Hermitage of San Bartolomeo in Legio

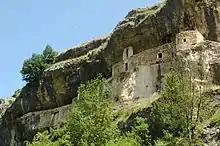
View of the hermitage

Eremo di San Bartolomeo in Legio (Italian for "Hermitage of San Bartolomeo in Legio") is an hermitage located in Roccamorice, Province of Pescara, in the Abruzzo region of Italy.